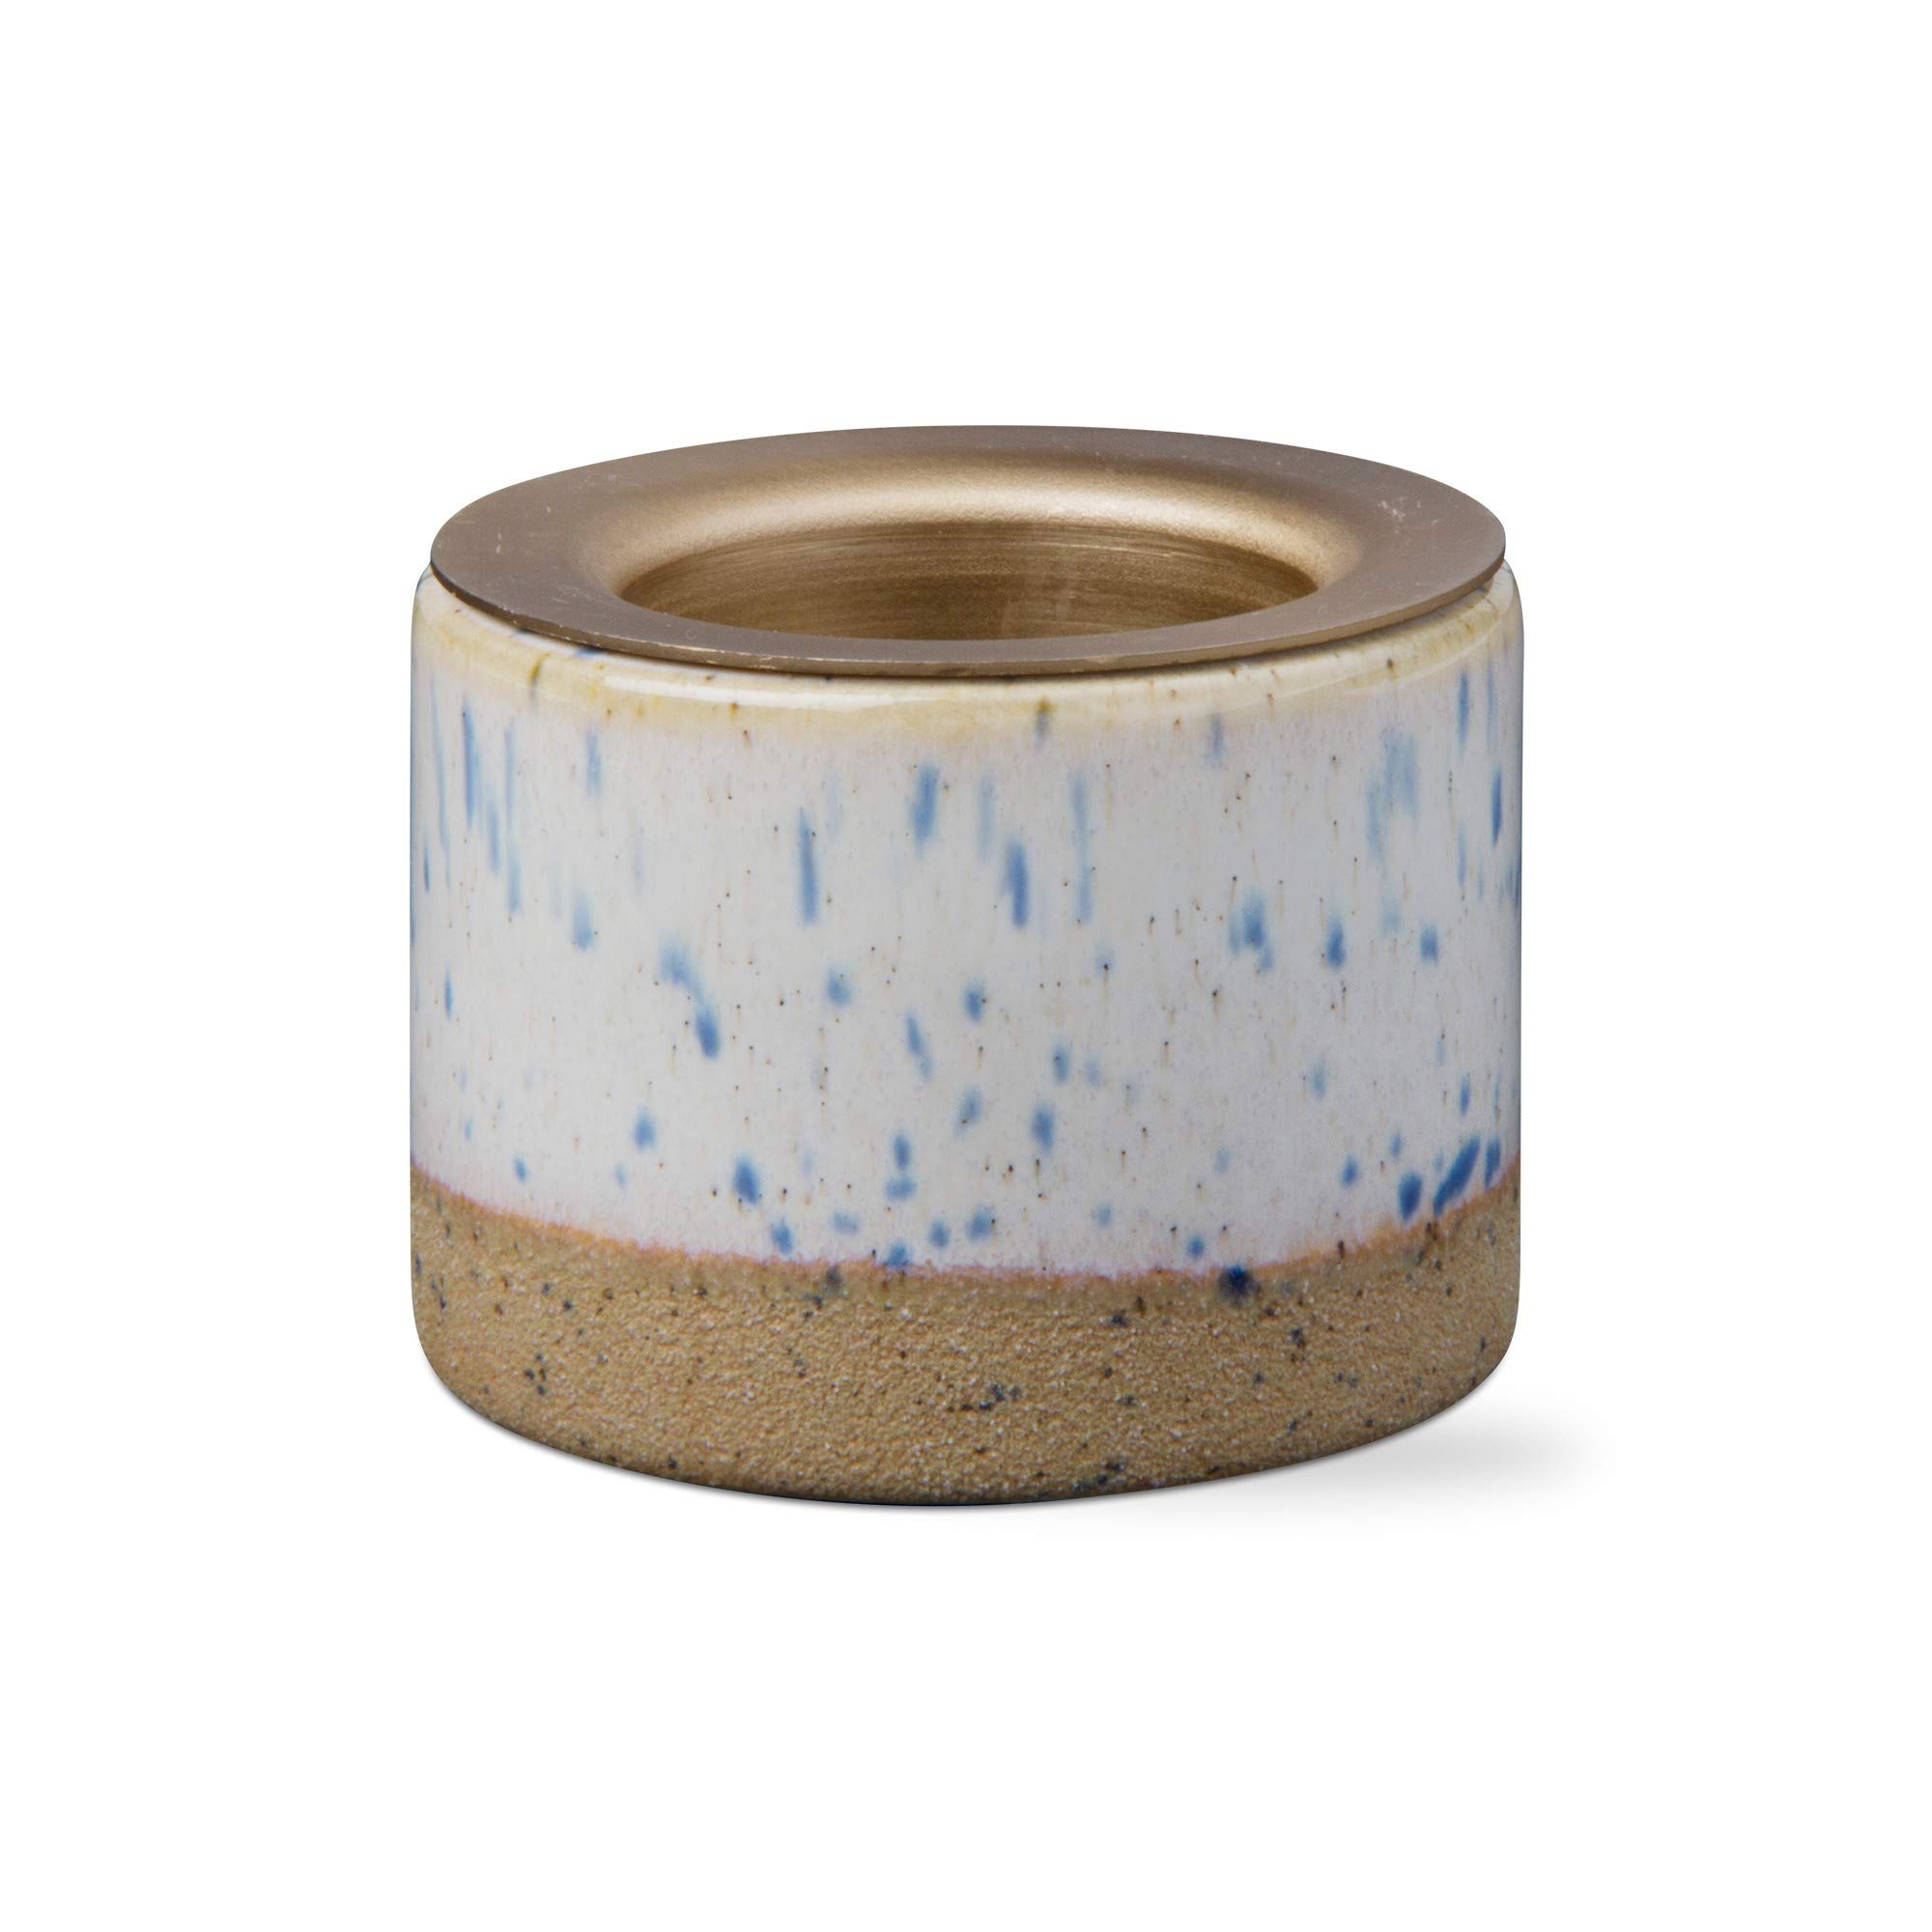
Item Name: TAG Glazed Light Beige Stoneware Taper Tealight Candle Holder, 2.5L x 2.5W x 1.95H inches White
Bullet Point 1: A wonderful piece from the tag Candleholder collection. Makes a perfect gift or collect them all for yourself.
Bullet Point 2: reactive glaze makes each holder unique. convertible for use with standard size taper candle or tealight. convertible for use with standard size taper candle or tealight
Bullet Point 3: SIZE: Product measures 1.95inH x 2.5inL x 2.5inW
Bullet Point 4: QUALITY MATERIALS: Product made of stoneware
Bullet Point 5: USES: Perfect for decorating or makes a great gift
Product Description: Reactive glaze makes each holder unique. Convertible for use with standard size taper candle or tealight. Convertible for use with standard size taper candle or tealight.
Value: 1.0
Unit: Count

Price: 17.99